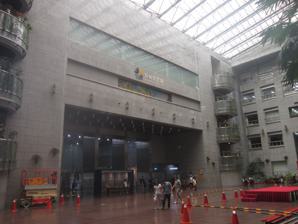
Building: Discovery Center of Taipei
Country: Taiwan
Year built: 2002
Education center in Xinyi, Taipei, Taiwan Discovery Center of Taipei 台北探索館 Location Xinyi , Taipei , Taiwan Coordinates 25°02′15″N 121°33′50″E / 25.03750°N 121.56389°E / 25.03750; 121.56389 Type educational center Opened 16 December 2002 Website Official website The Discovery Center of Taipei ( traditional Chinese : 台北探索館 ; simplified Chinese : 台北探索馆 ; pinyin : Táiběi Tànsuǒguǎn ) is an educational center in Xinyi District , Taipei , Taiwan . The center is located at Taipei City Hall . History The center was inaugurated on 16 December 2002 presided by Taipei Mayor Ma Ying-jeou from the former Taipei City Archives . He said that the center was established to let Taipei residents to understand the history of Taipei City better. Architecture The center is located in the renovated former Taipei City information center of the city hall. The center consists of: Taipei Impression Hall Special Exhibition Hall City Discovery Hall "Dialogue with Time" Hall Transportation The museum is accessible within walking distance South from Taipei City Hall Station of the Taipei Metro . See also List of tourist attractions in Taiwan List of science centers#Asia References